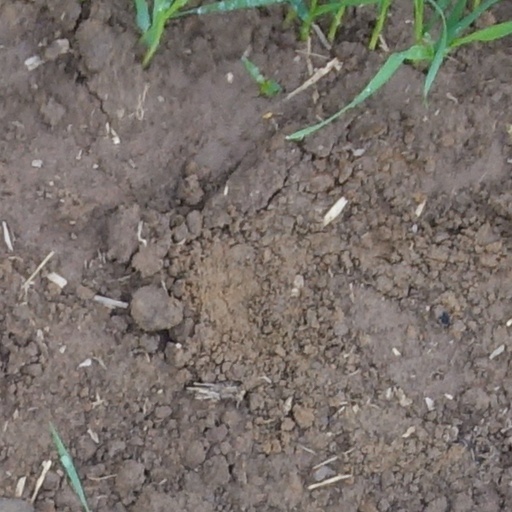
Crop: wheat